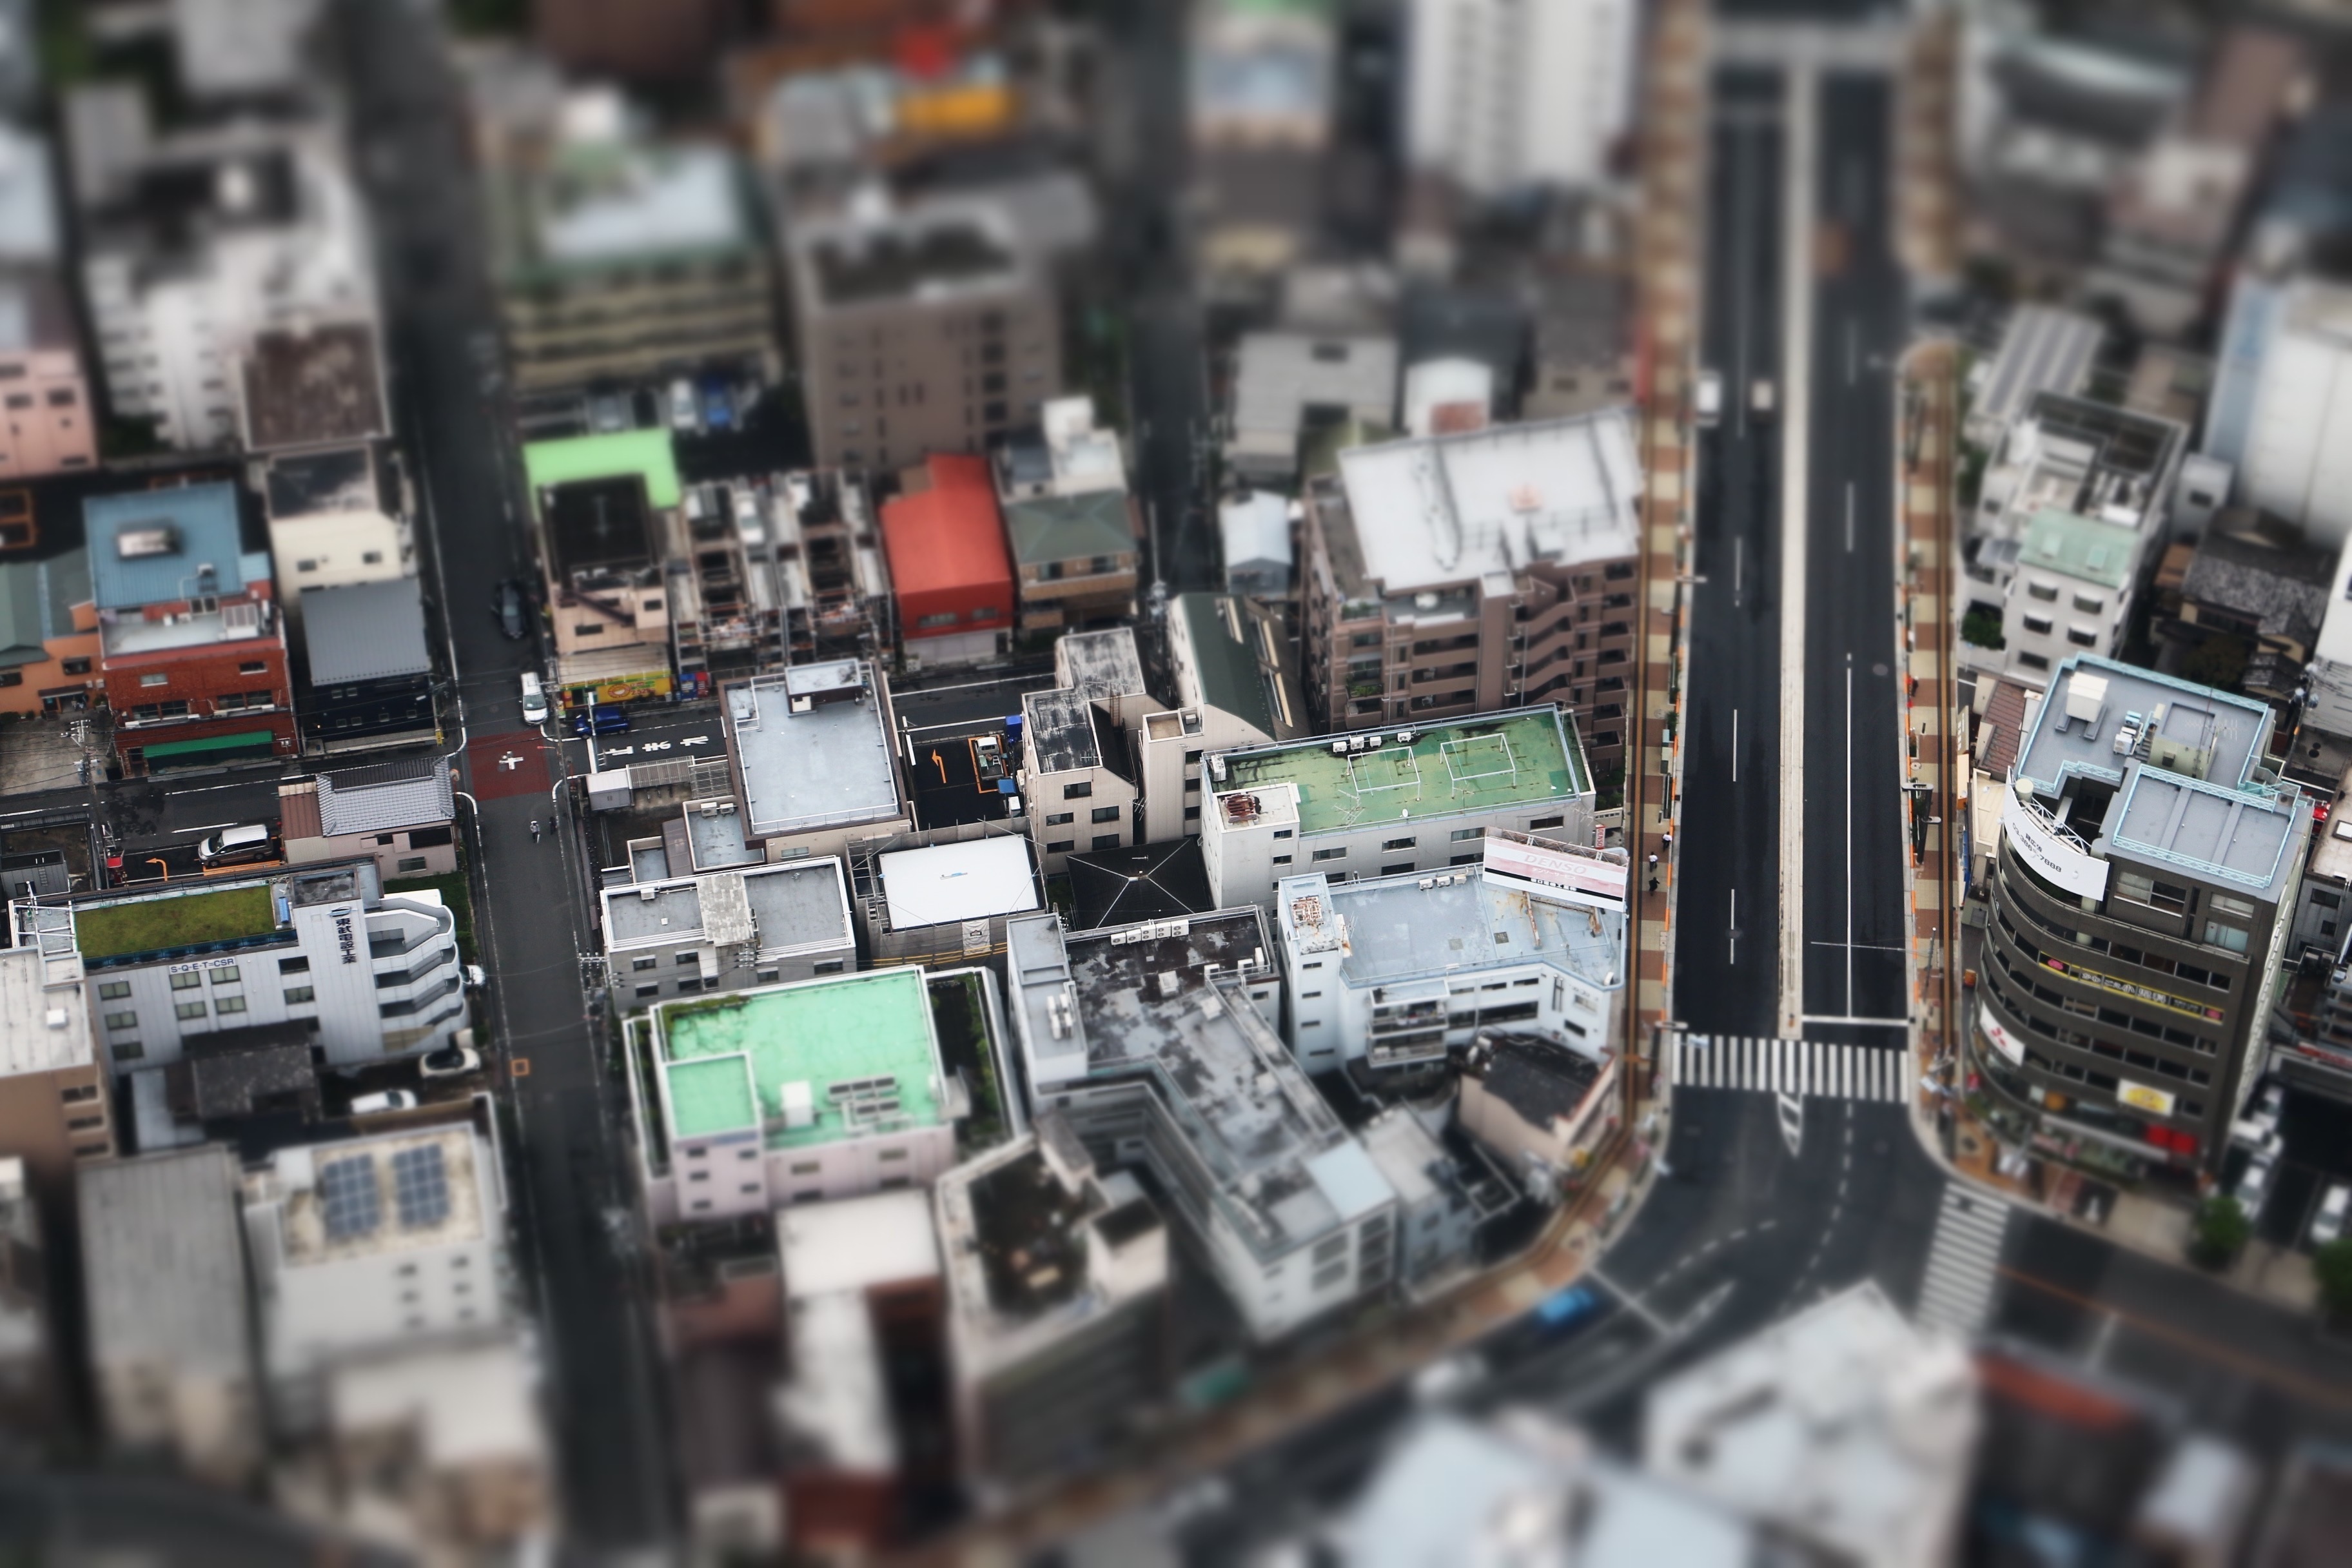
road, skyline, traffic, street, photography, crossing, view, city, skyscraper, urban, asphalt, cityscape, transportation, direction, modern, aerial view, buildings, crossroad, junction, metropolis, aerial photography, urban area, personal computer hardware, traffic congestion